Valbuena Abbey

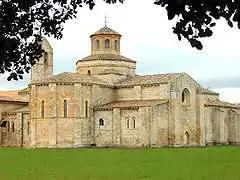
Valbuena Abbey from the north-east.

Valbuena Abbey is a former Cistercian monastery in Valbuena de Duero in Valladolid Province, Castile-Leon, Spain. It stands on the right bank of the Duero, within sight of the royal castle of Peñafiel.